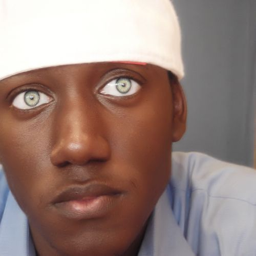
those light green eyes in contrast to his dark skin ... he looks just like my father .